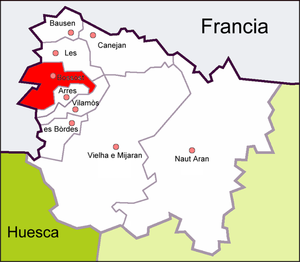
Bossòst est une commune de la comarque du Val d'Aran dans la province de Lérida en Catalogne. La commune est limitrophe de la France.